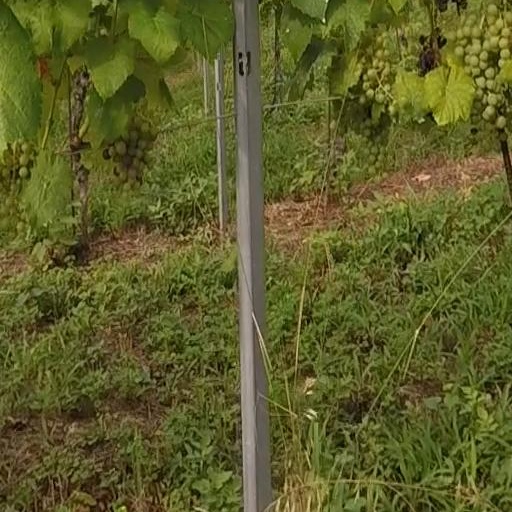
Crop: grape